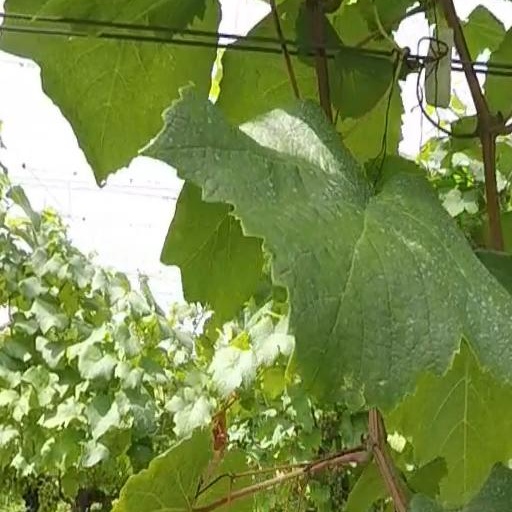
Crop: grape